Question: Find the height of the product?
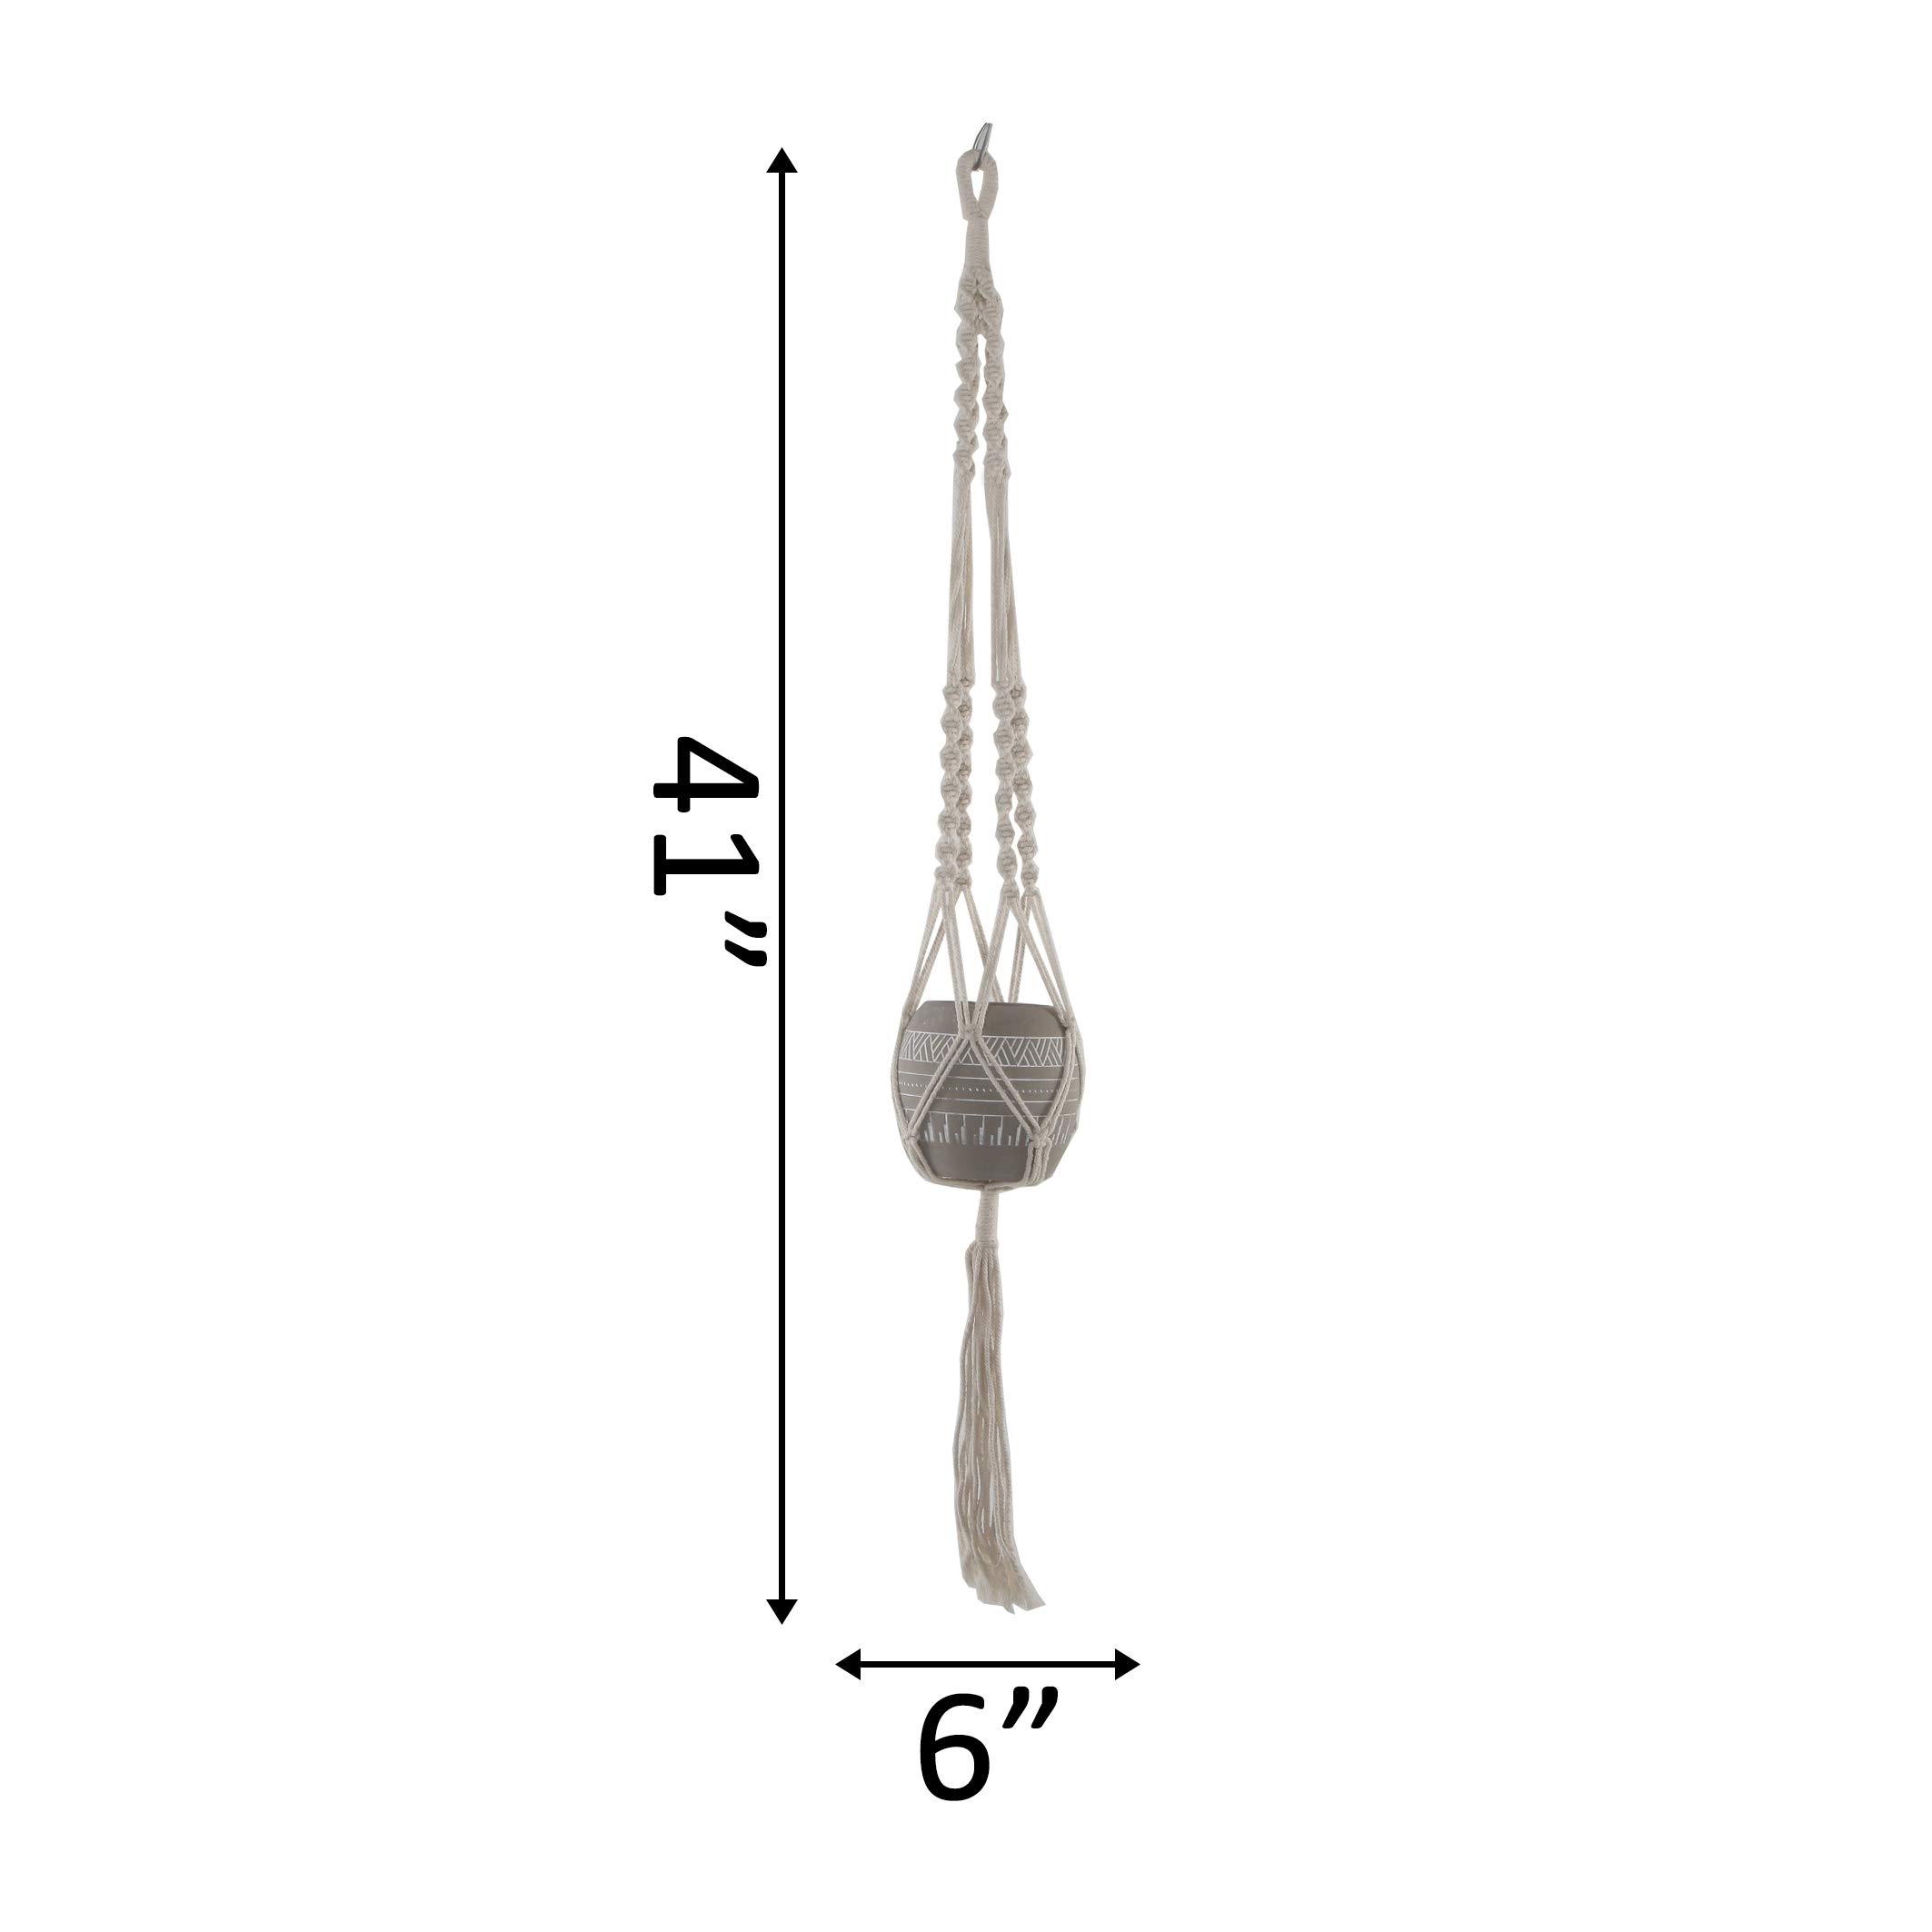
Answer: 41.0 inch